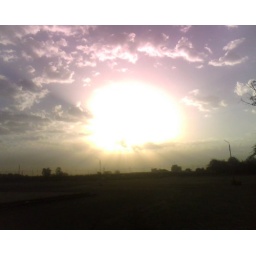
near my house .. nirankari ground lol